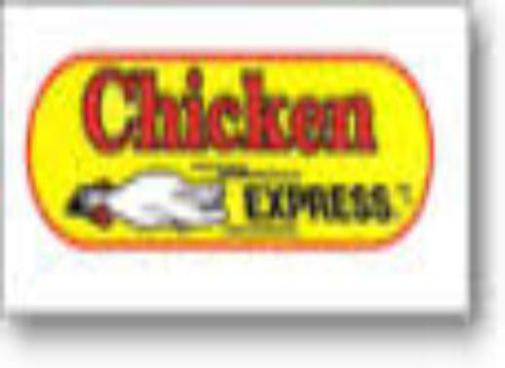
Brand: chicken express
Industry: Food